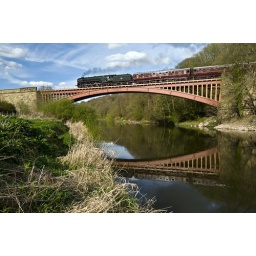
71000 DUKE OF GLOUCESTER crossing Victoria bridge over the river severn.